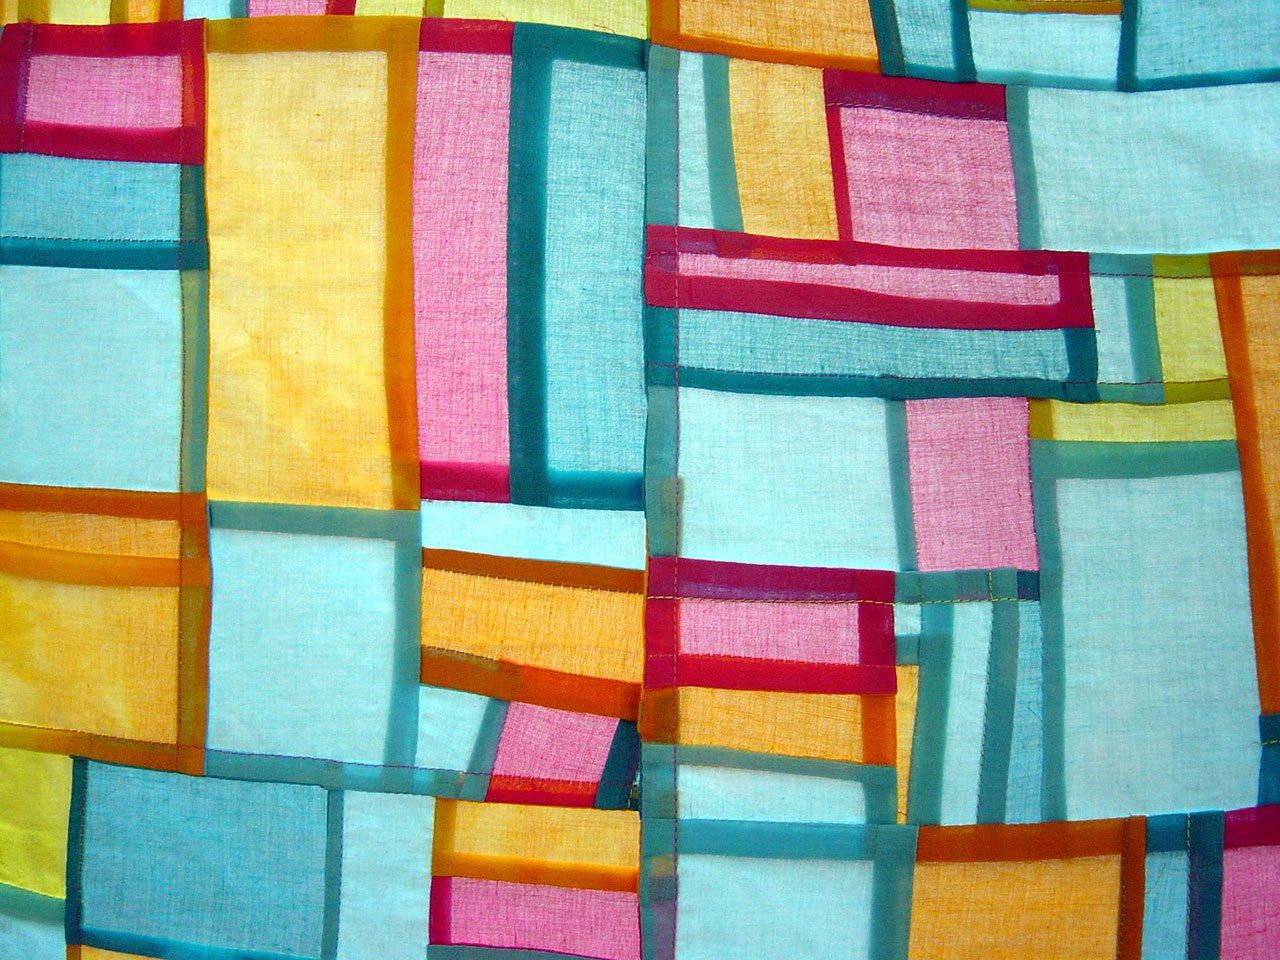
abstract, texture, pattern, geometric, color, blue, colorful, yellow, pink, cloth, material, circle, fabric, quilt, patchwork, textile, art, design, quilting, bed sheet